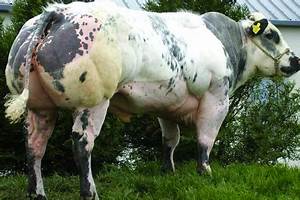
Label: mucca